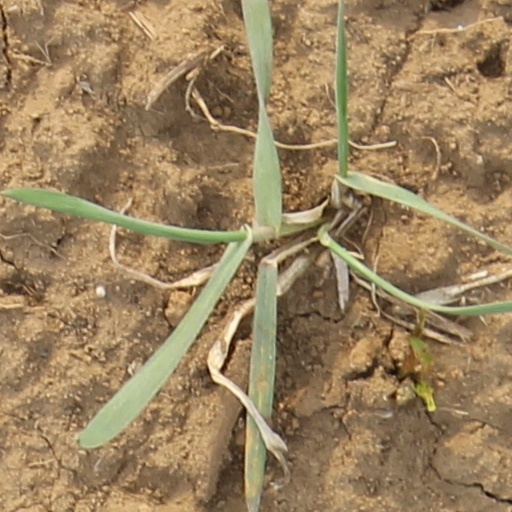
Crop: wheat